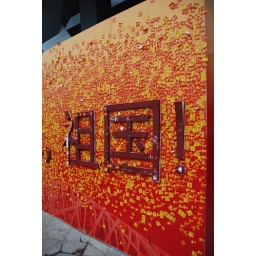
screen outside the 'Birds Nest' - yellow stickers posted by public with messages on them